World War I

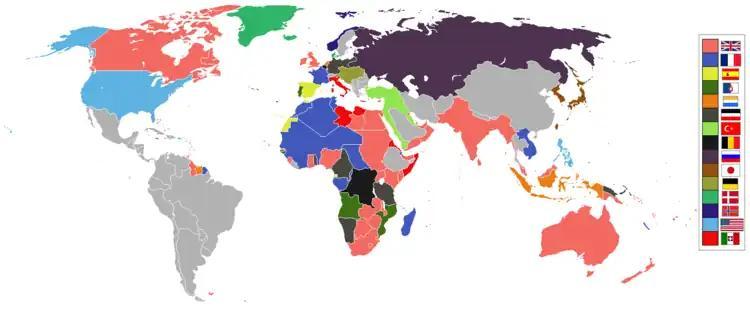
World empires and colonies

For Bismarck, peace with Russia was the foundation of German foreign policy, but in 1890, he was forced to retire by Wilhelm II. The latter was persuaded not to renew the Reinsurance Treaty by his new Chancellor, Leo von Caprivi. This gave France an opening to agree to the Franco-Russian Alliance in 1894, which was then followed by the 1904 "Entente Cordiale" with Britain. The Triple Entente was completed by the 1907 Anglo-Russian Convention. While not formal alliances, by settling longstanding colonial disputes in Asia and Africa, British support for France or Russia in any future conflict became a possibility. This was accentuated by British and Russian support for France against Germany during the 1911 Agadir Crisis.